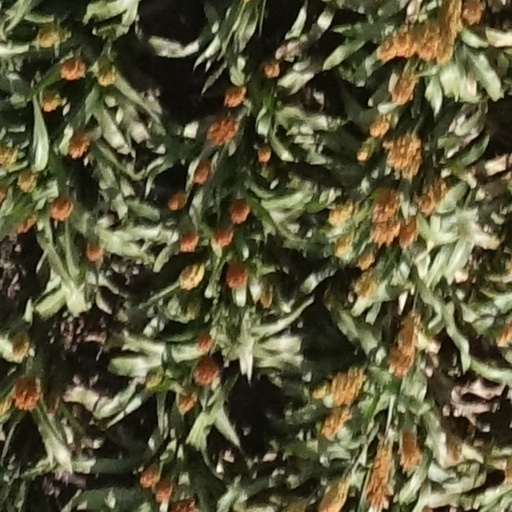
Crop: sorghum